Severed: The True Story of the Black Dahlia Murder

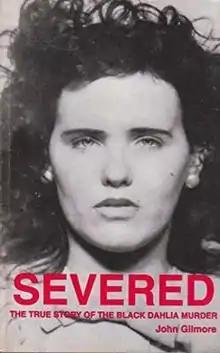
First edition cover

Severed: The True Story of the Black Dahlia Murder is a 1994 American historical true crime book by John Gilmore. The book details the life and death of Elizabeth Short, also known as "The Black Dahlia," an infamous murder victim whose mutilated body was found in Leimert Park, Los Angeles in 1947, and whose murder has remained unsolved for decades.